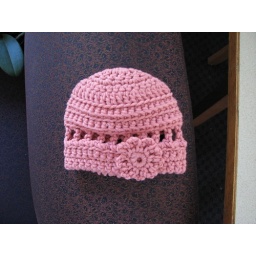
crochet: pretty in pink baby hat